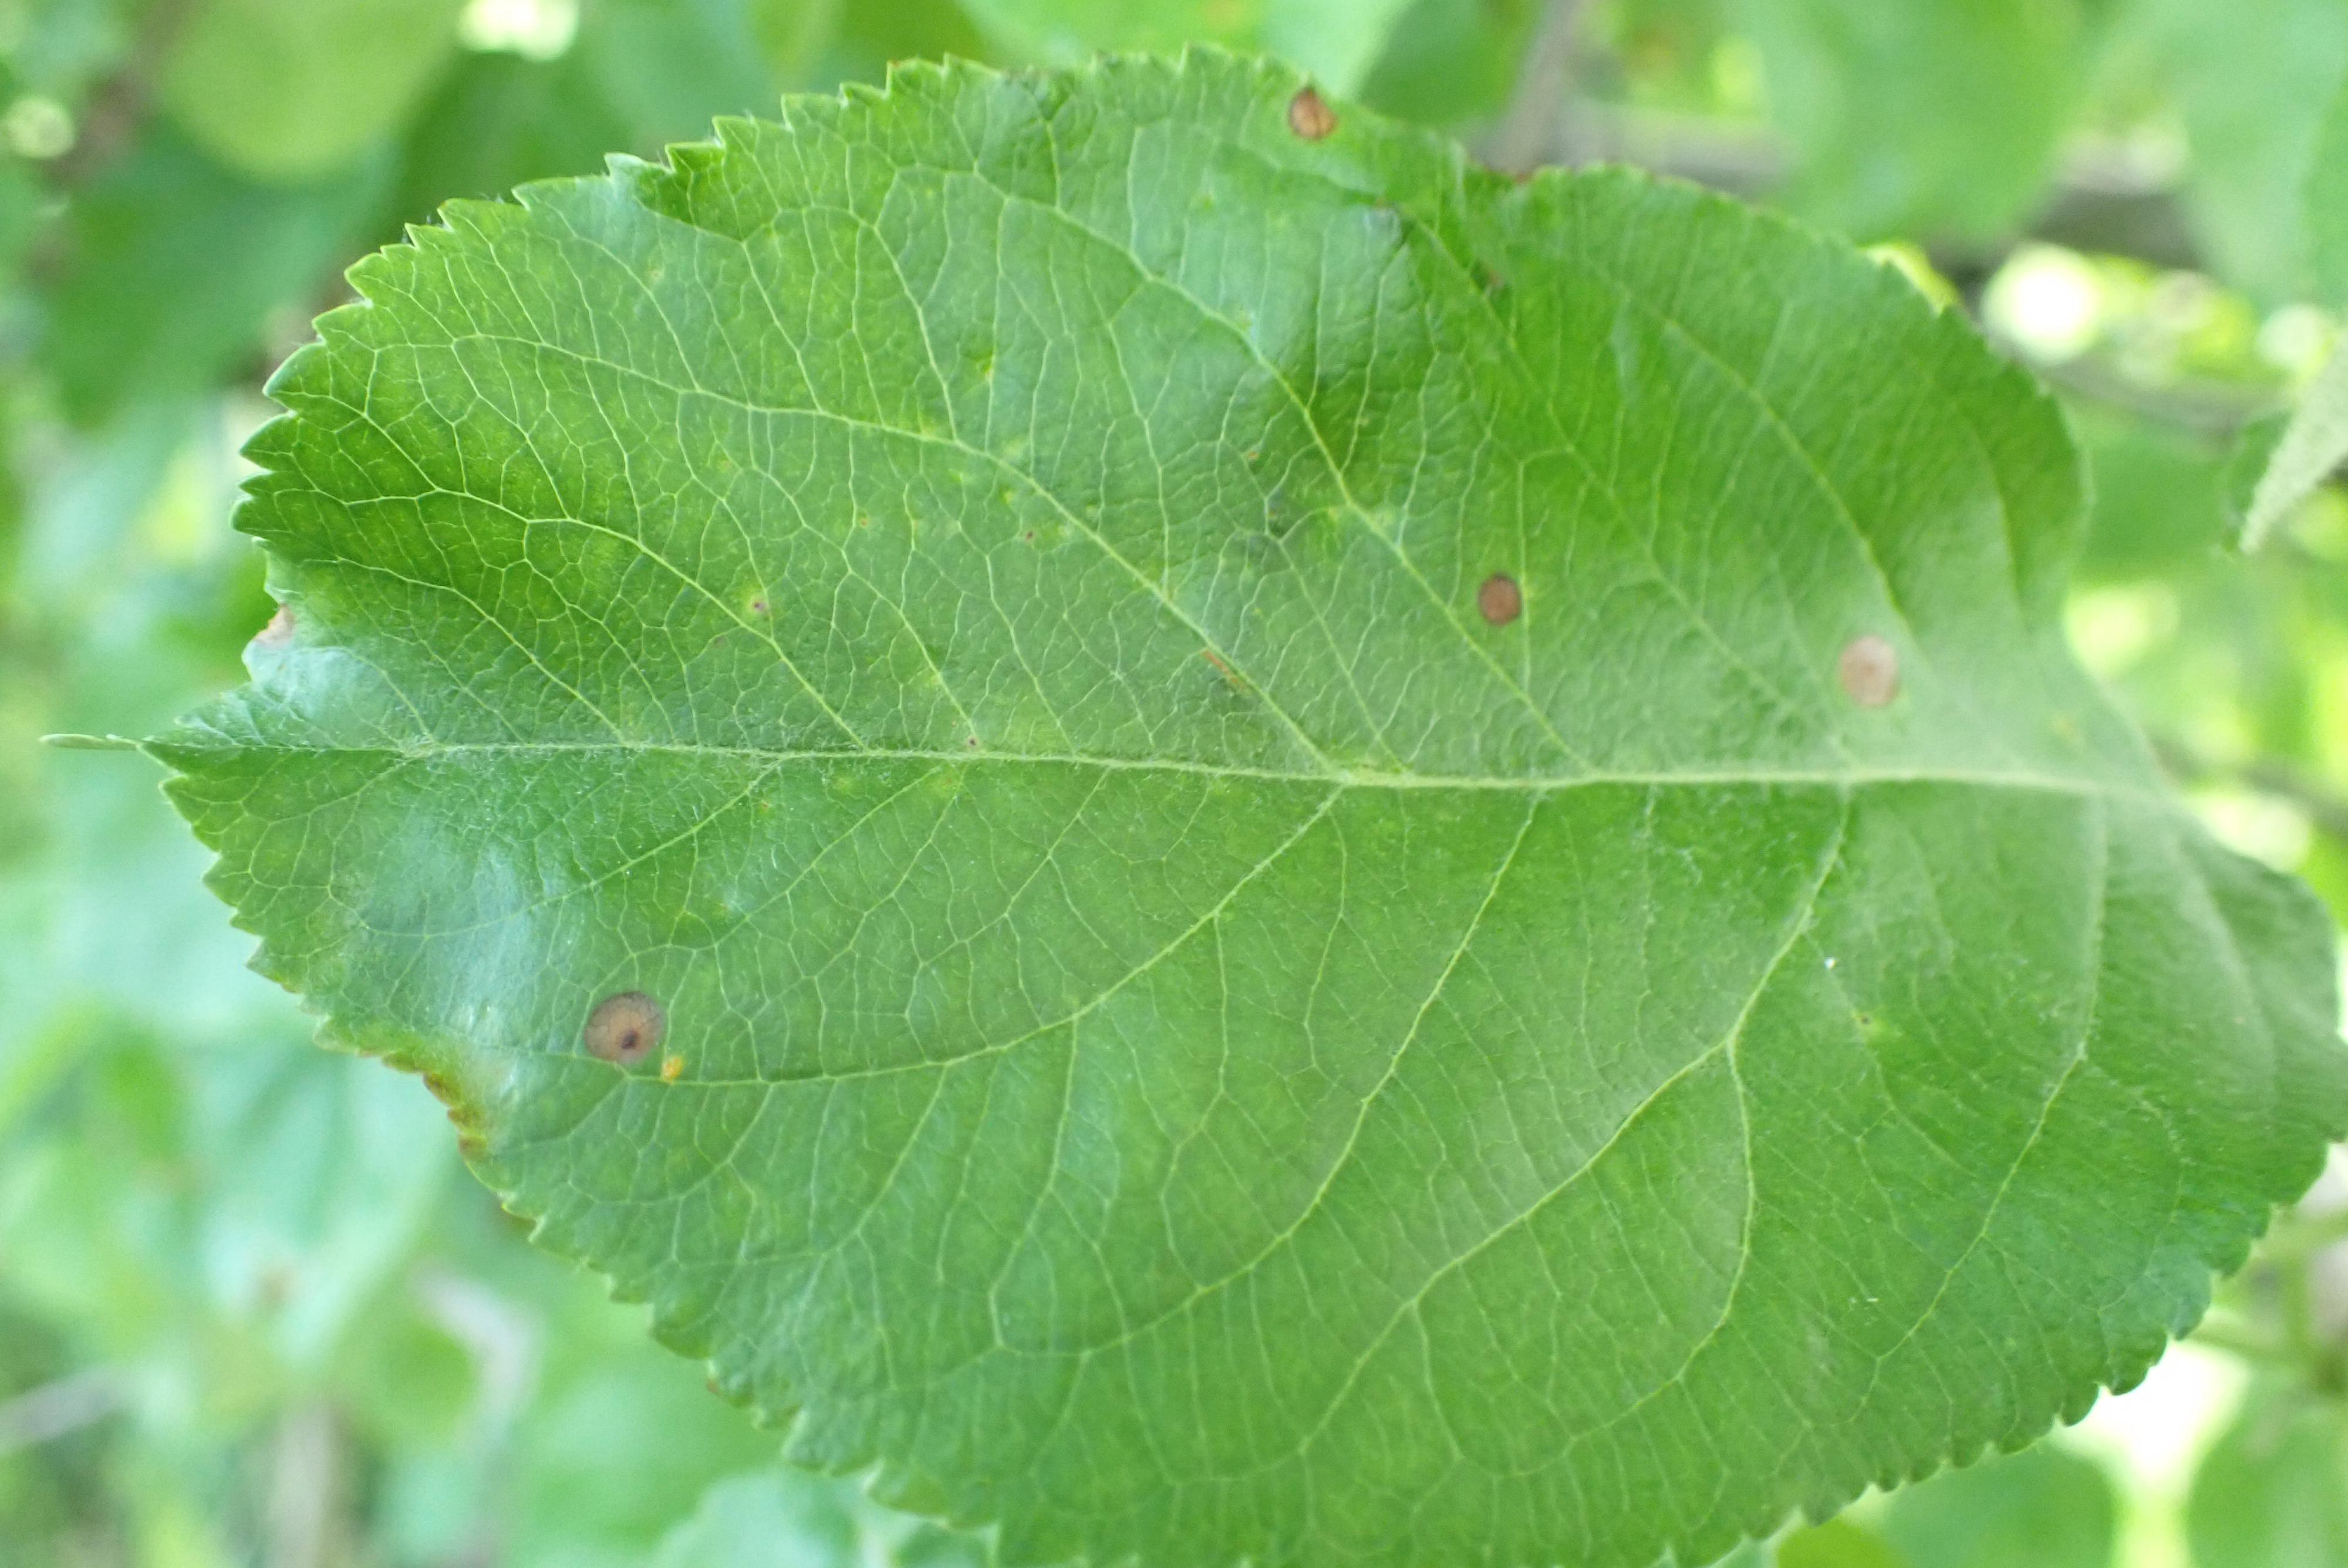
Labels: frog_eye_leaf_spot